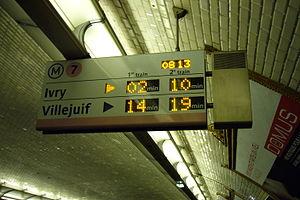
SIEL version Métro de Paris est un ensemble de matériels destiné à l'information des voyageurs que la RATP a installé sur l'ensemble des lignes du métro parisien. Ils permettent de connaître les temps d'attente avant les prochains trains et sur la ligne 14, de transmettre des messages d'information.